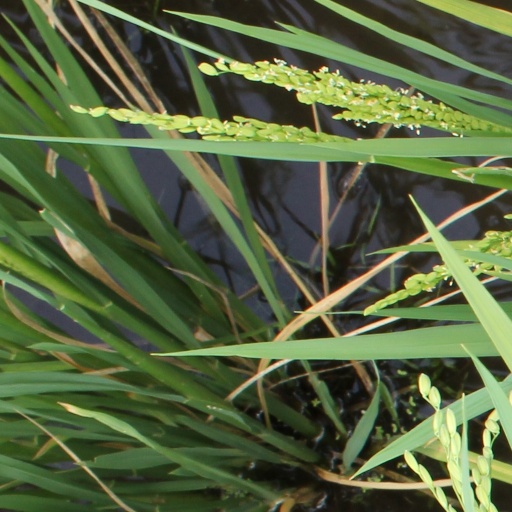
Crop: rice